Marshlink line

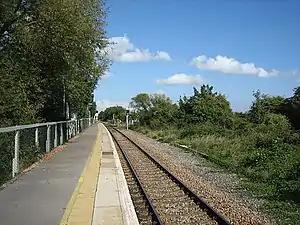
Station platform alongside a track

The line was recommended for closure by Dr. Richard Beeching in the 1963 Beeching Report as it attracted less than 10,000 passengers a week. Like other lines threatened with closure, there was strong opposition, and the route survived because the nearby road network made it impractical to run a replacement bus service. The parallel A259 from Hastings to Brenzett had several level crossings over the line and a hairpin bend at Winchelsea, all of which remain as of the 21st century.